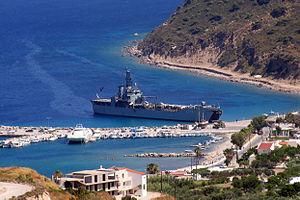
La classe Jason est une classe de Navire d'assaut amphibie de la marine grecque.